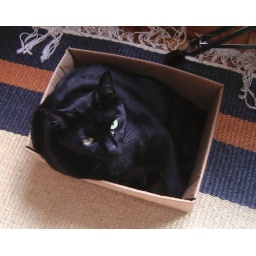
cat in a box